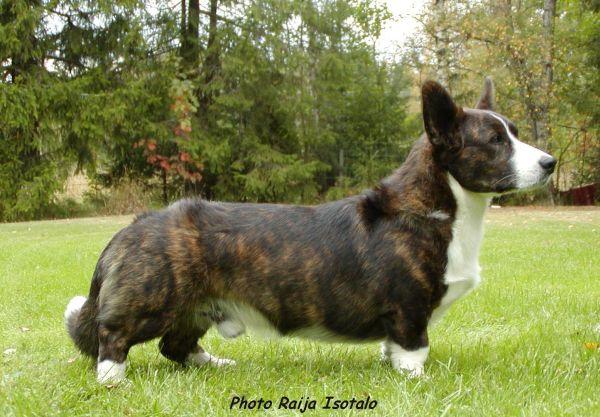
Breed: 2909-n000116-Cardigan